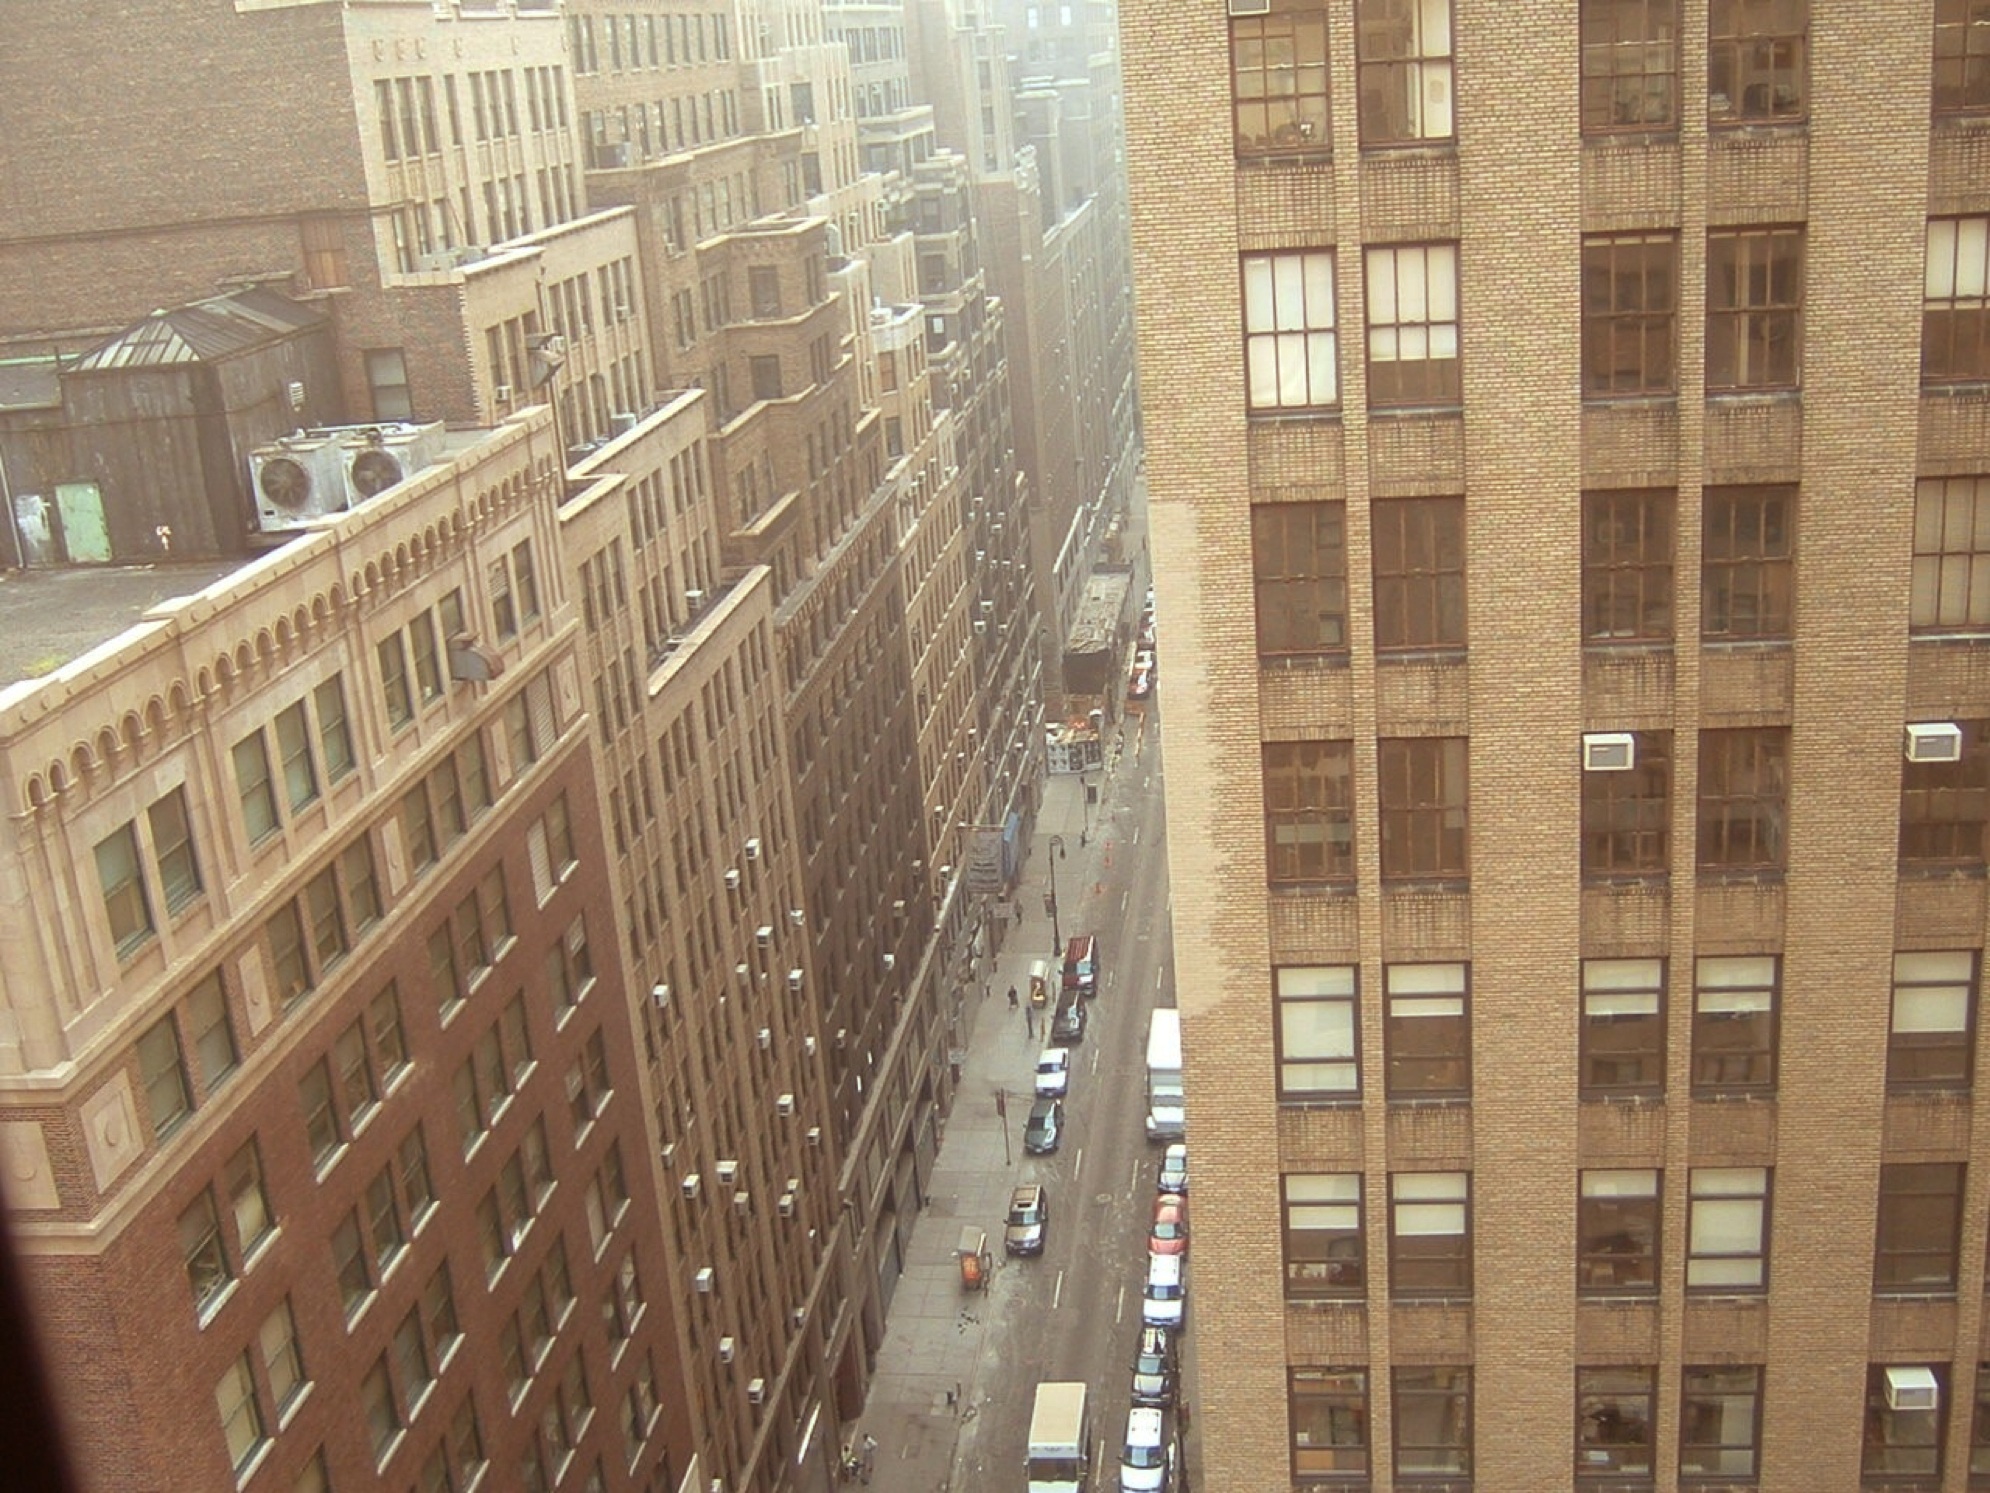
architecture, wood, city, skyscraper, new york, wall, downtown, facade, exterior, brick, apartment, tower block, buildings, windows, condominium, neighbourhood, urban area, window covering